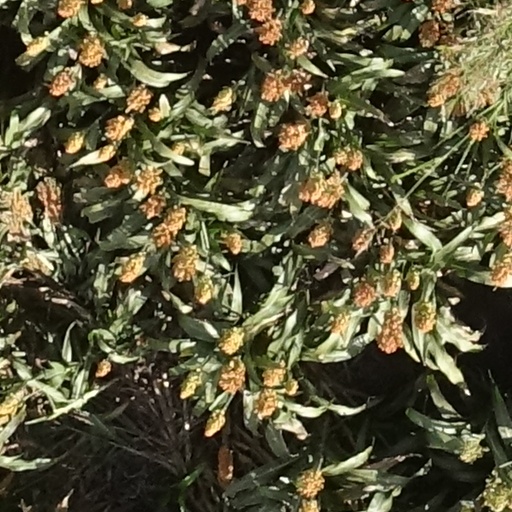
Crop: sorghum